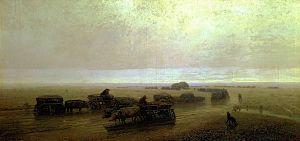
Nuit ukrainienne est une peinture à l'huile sur toile réalisée par le peintre ukrainien Arkhip Kouïndji. Le tableau de 1876 fait partie de la collection de la Galerie Tretiakov. Ses dimensions sont de 79 × 162 cm.
Arkhip Ivanovitch Kouïndji, né le 27 janvier 1841 à Marioupol dans l'Oblast de Donetsk, Empire russe et mort le 24 juillet 1910 à Saint-Pétersbourg, est un peintre paysagiste ukrainien d'origine grecque-pontine.